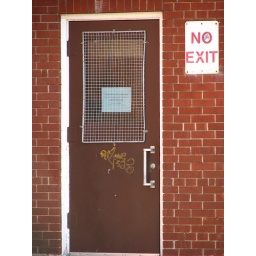
I'd be worried if I saw this sign by the door at my new school...